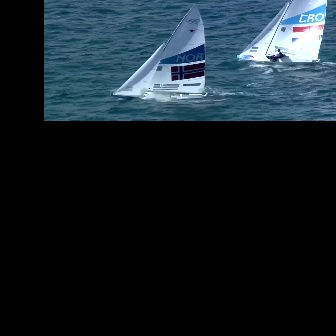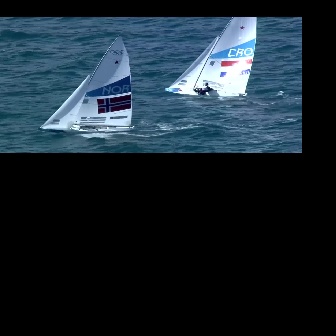
  Please identify the target specified by the bounding box [111,3,207,99] in the first image and locate it in the second image. Return the coordinates in [x_min,y_min,x_max,y_max] format.
Answer: [37,35,134,132]